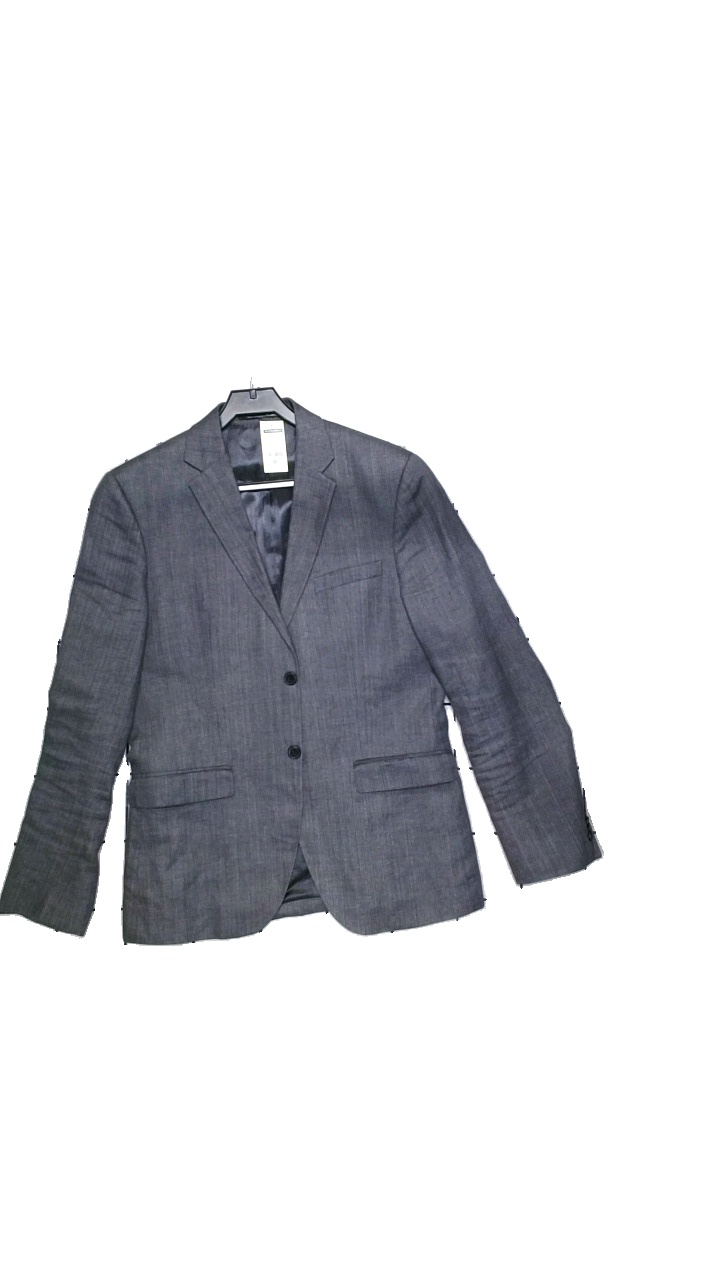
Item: Blazer (Men)
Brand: H&m
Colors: Black, Grey
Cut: Regular
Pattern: Geometric print
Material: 67% linen, 33% cotton
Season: All
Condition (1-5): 4
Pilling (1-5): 4
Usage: Reuse
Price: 150-250